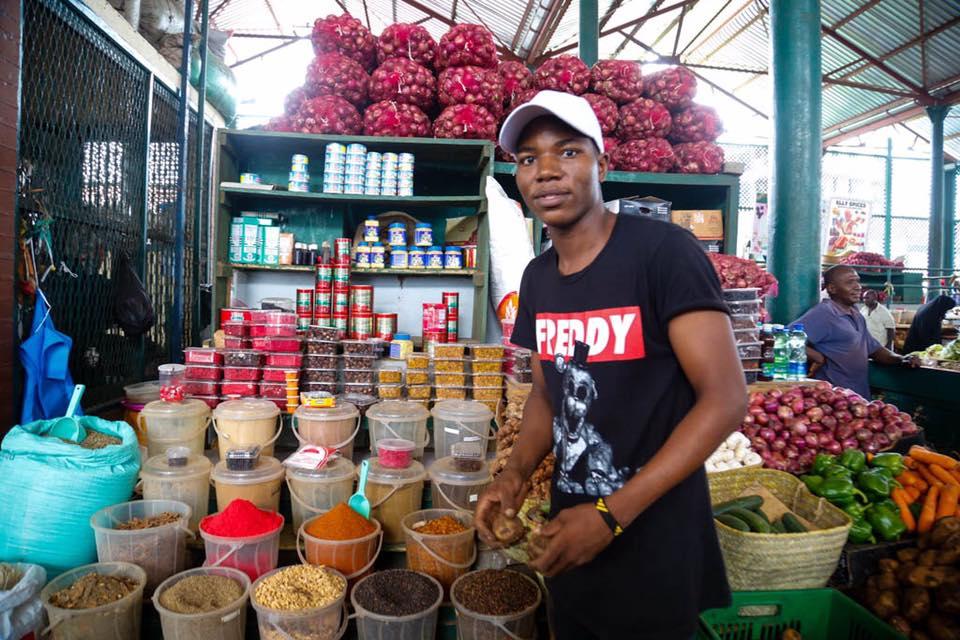
Kijana mweusi aliyevaa kofia nyeupe na fulana nyeusi yenye maandishi [cs]Fredy[cs] akisimama katikati ya soko lenye shughuli nyingi amezungukwa na aina mbalimbali za bidhaa za kuuza ikiwemo mifuko mikubwa ya vitunguu nyekundu, mitungi ya viungo na mboga. Macho yake yanatazama moja kwa moja kwenye kamera akionyesha ujasiri na urafiki.